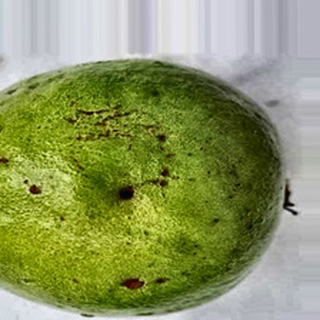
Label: guava_fruit_fly